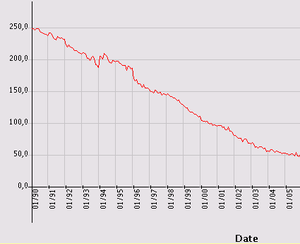
Production dans le secteur Habillement/Cuir, CVS-CJO, INSEE Licensing Catégorie:Schémas
Le dumping social, ou moins-disance sociale, est la mise en concurrence par les employeurs, dans le cadre de la mondialisation économique, de travailleurs des pays développés avec la main-d'œuvre moins chère des pays en développement. Le taux de chômage élevé en France et dans certains autres pays de l'Europe de l'Ouest ainsi que la stagnation et le recul des revenus des personnels peu qualifiés aux États-Unis ont incité depuis les années 1970 à relancer le débat sur les conséquences pour des pays développés de commercer avec des pays en développement dont la moindre protection sociale crée une concurrence inégale. Des syndicats craignent de ce fait la baisse des salaires et des prestations sociales dans les pays développés pour concurrencer des plus faibles coûts du travail dans les pays offrant une moindre protection sociale.